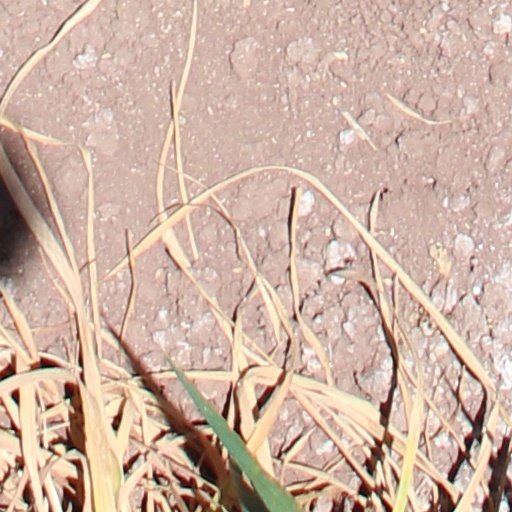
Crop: wheat